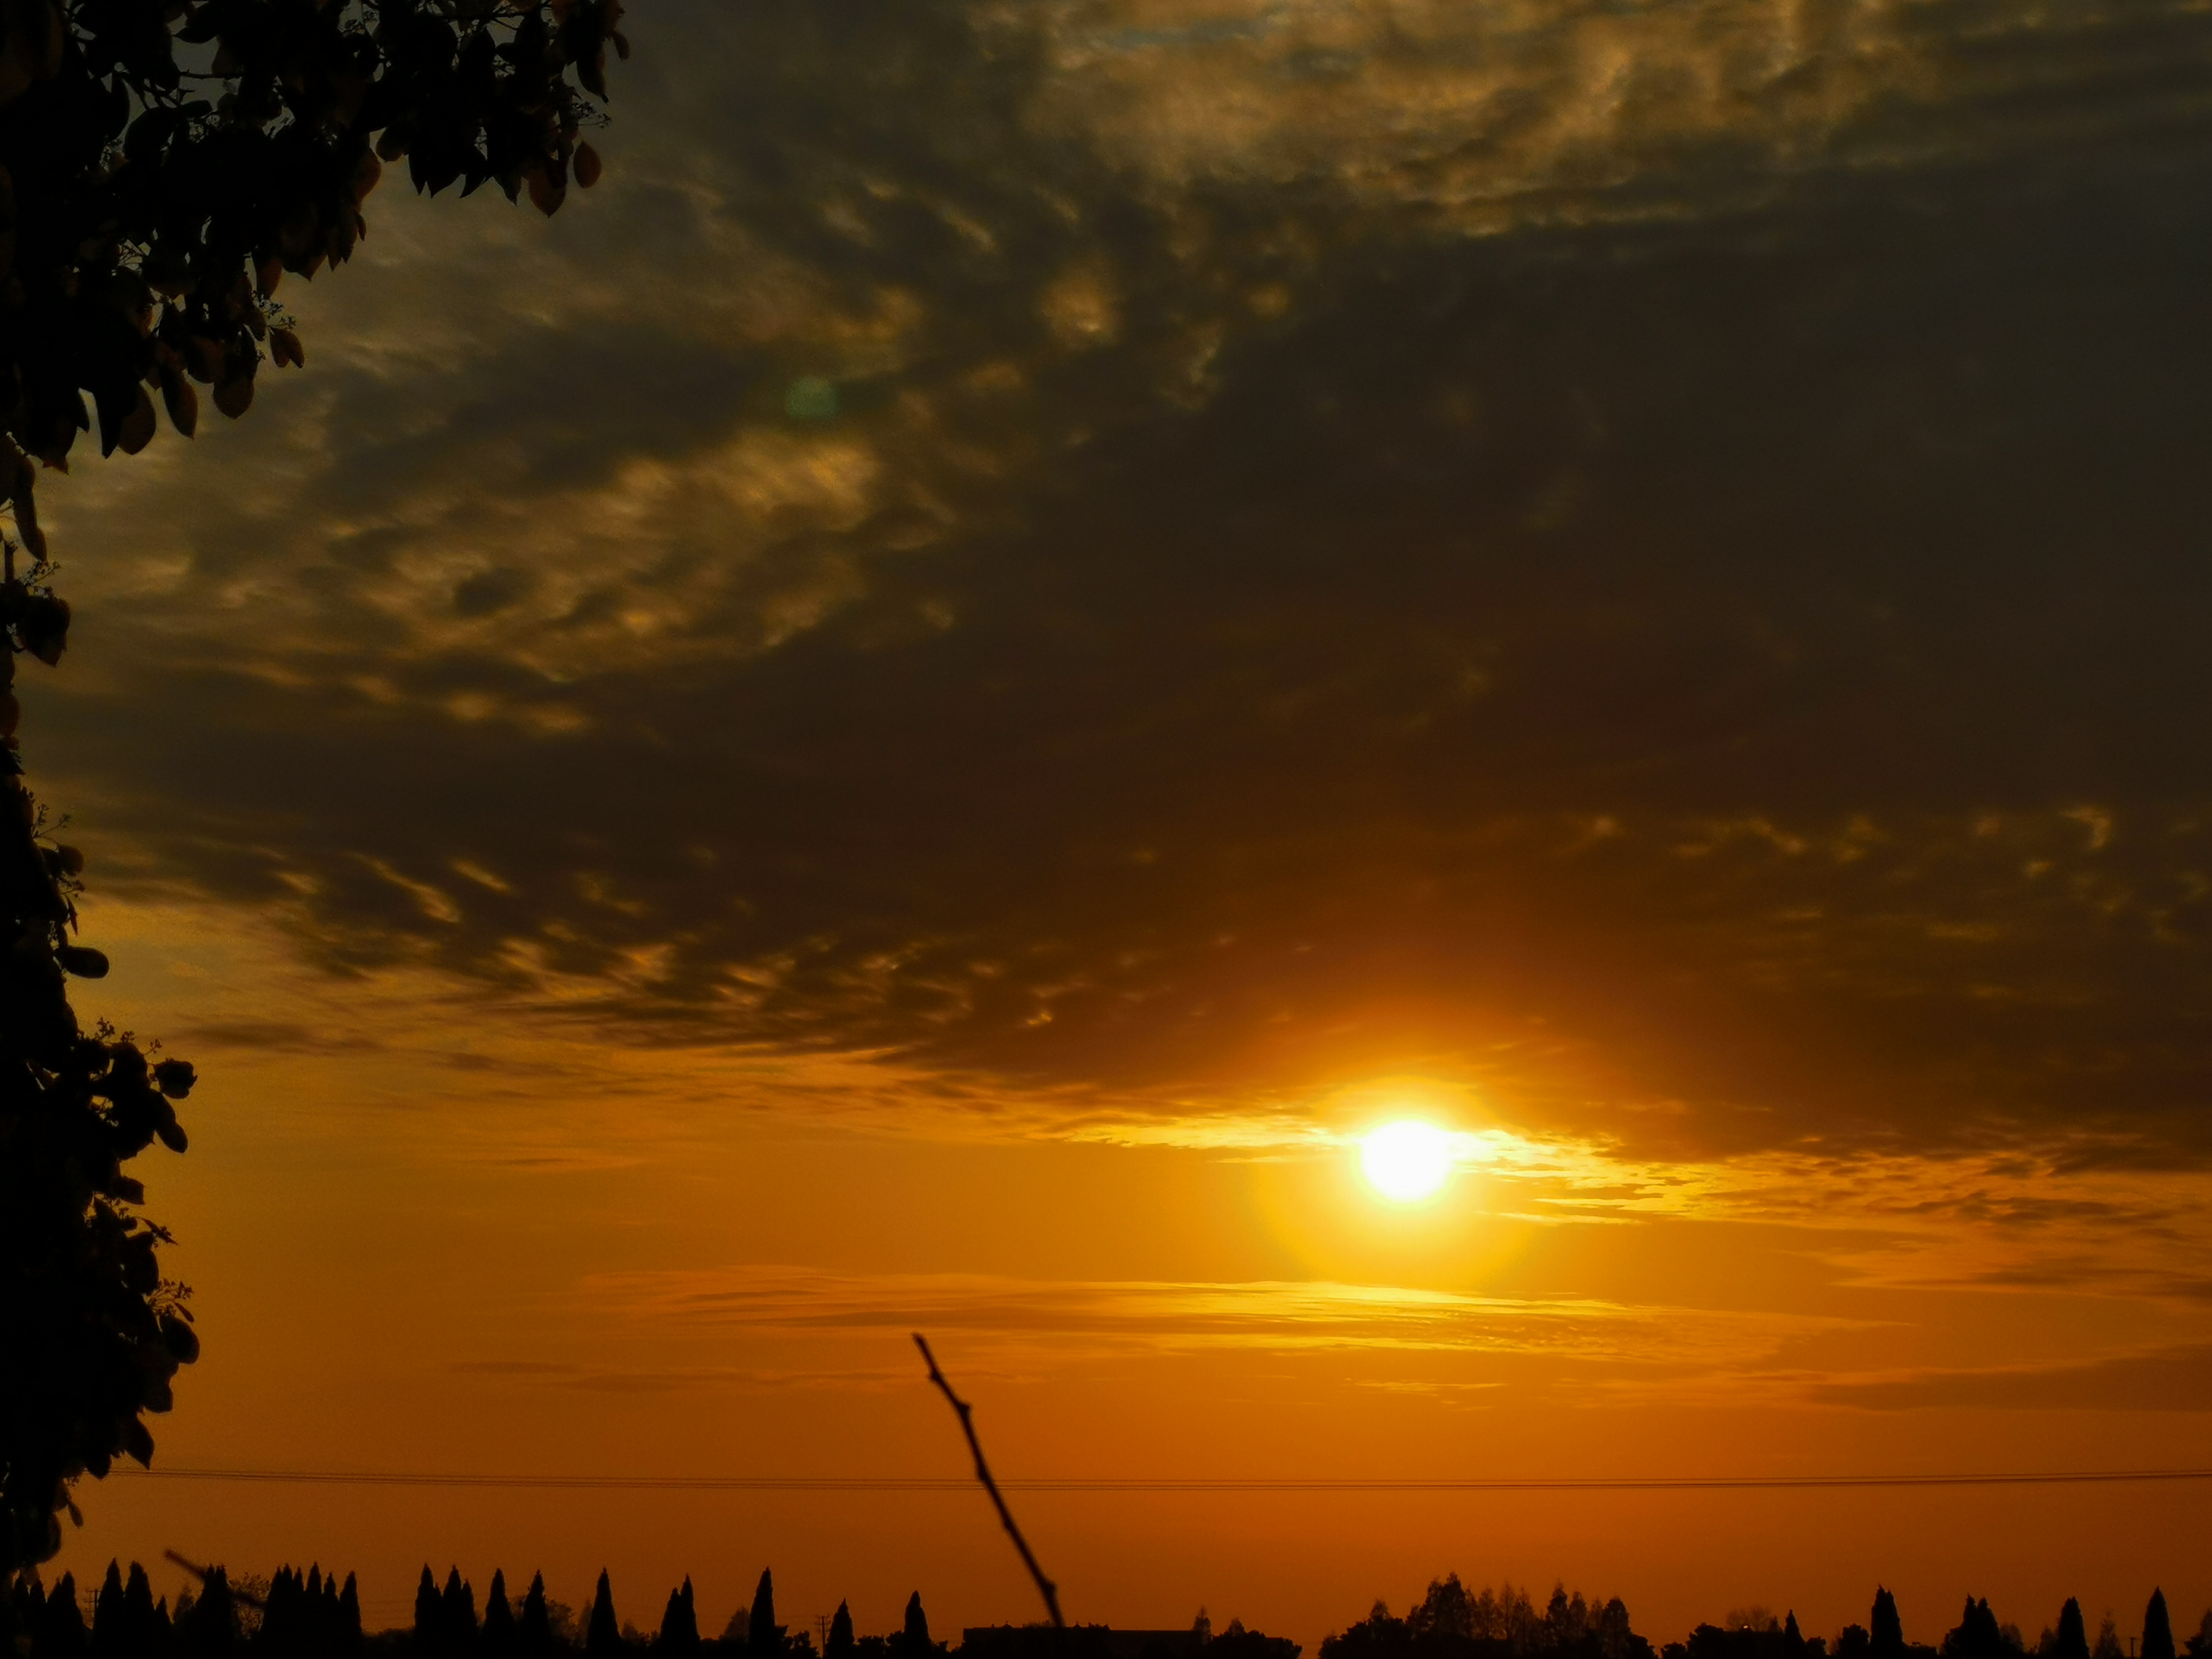
twilight, sky, cloud, afterglow, sunset, nature, horizon, sunrise, evening, daytime, sun, dusk, yellow, atmosphere, morning, natural landscape, orange, sunlight, tree, atmospheric phenomenon, astronomical object, cumulus, heat, red sky at morning, backlighting, dawn, rural area, field, landscape, calm, night, meteorological phenomenon, branch, plant, darkness, plain